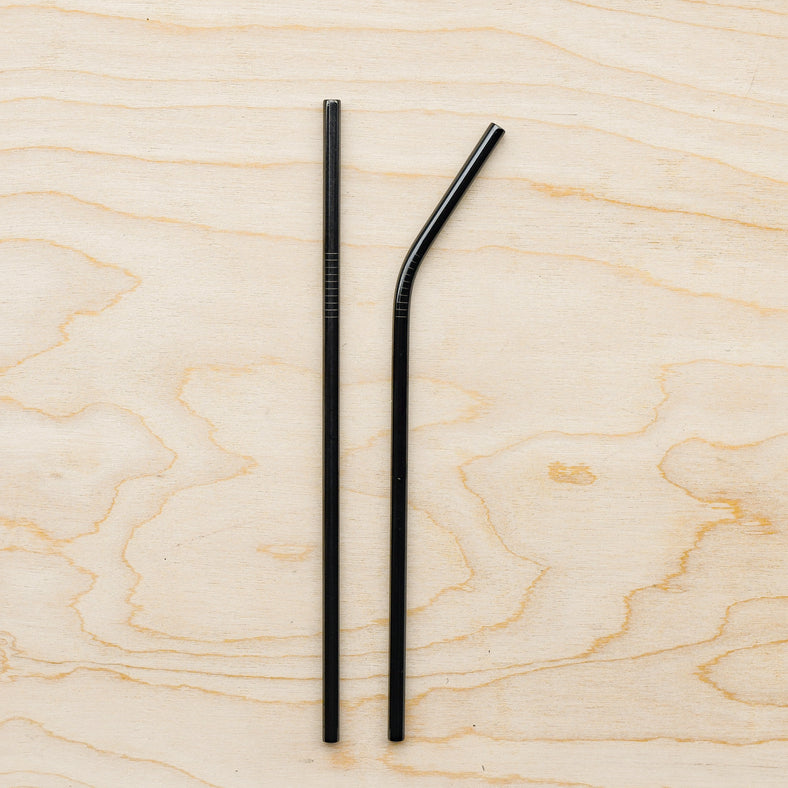
Adjective: curvier
Antonym: straighter